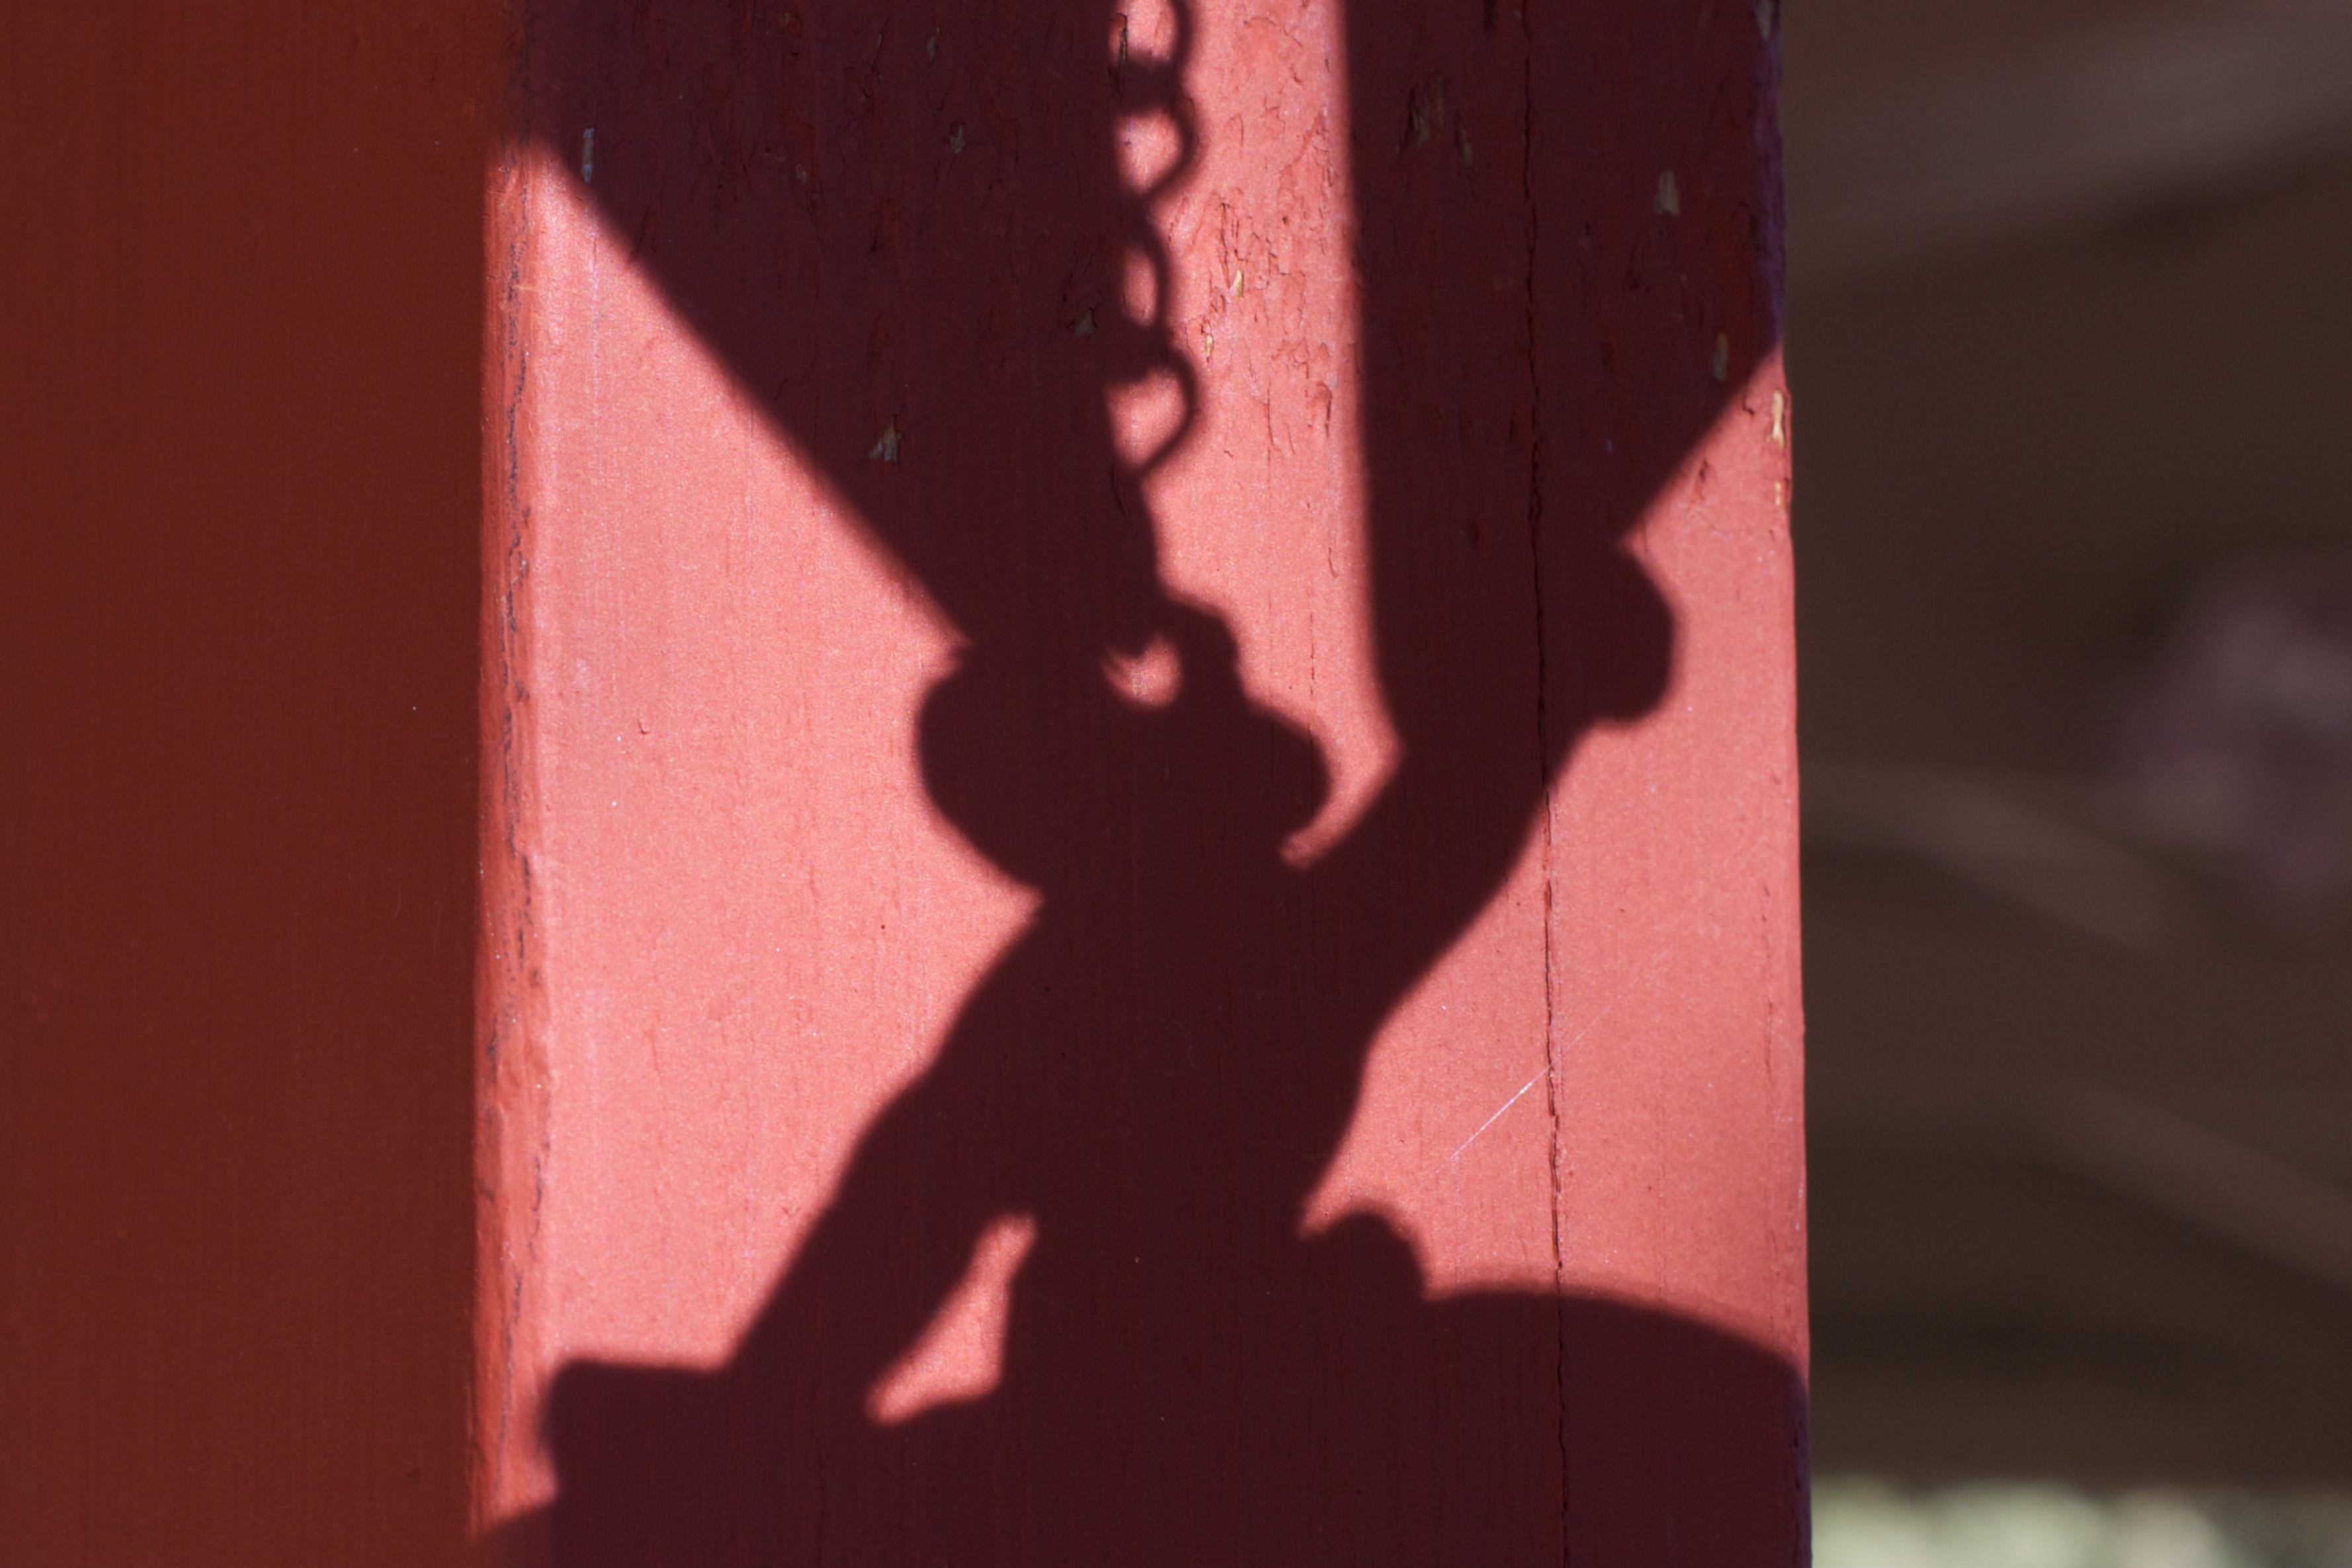
hand, light, number, love, red, color, shadow, darkness, black, pink, organ, shape, emotion